Periodic table

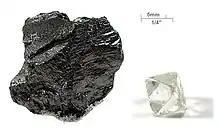
Graphite and diamond, two allotropes of carbon

The more electropositive atoms tend to instead lose electrons, creating a "sea" of electrons engulfing cations. The outer orbitals of one atom overlap to share electrons with all its neighbours, creating a giant structure of molecular orbitals extending over all the atoms. This negatively charged "sea" pulls on all the ions and keeps them together in a metallic bond. Elements forming such bonds are often called metals; those which do not are often called nonmetals. Some elements can form multiple simple substances with different structures: these are called allotropes. For example, diamond and graphite are two allotropes of carbon.